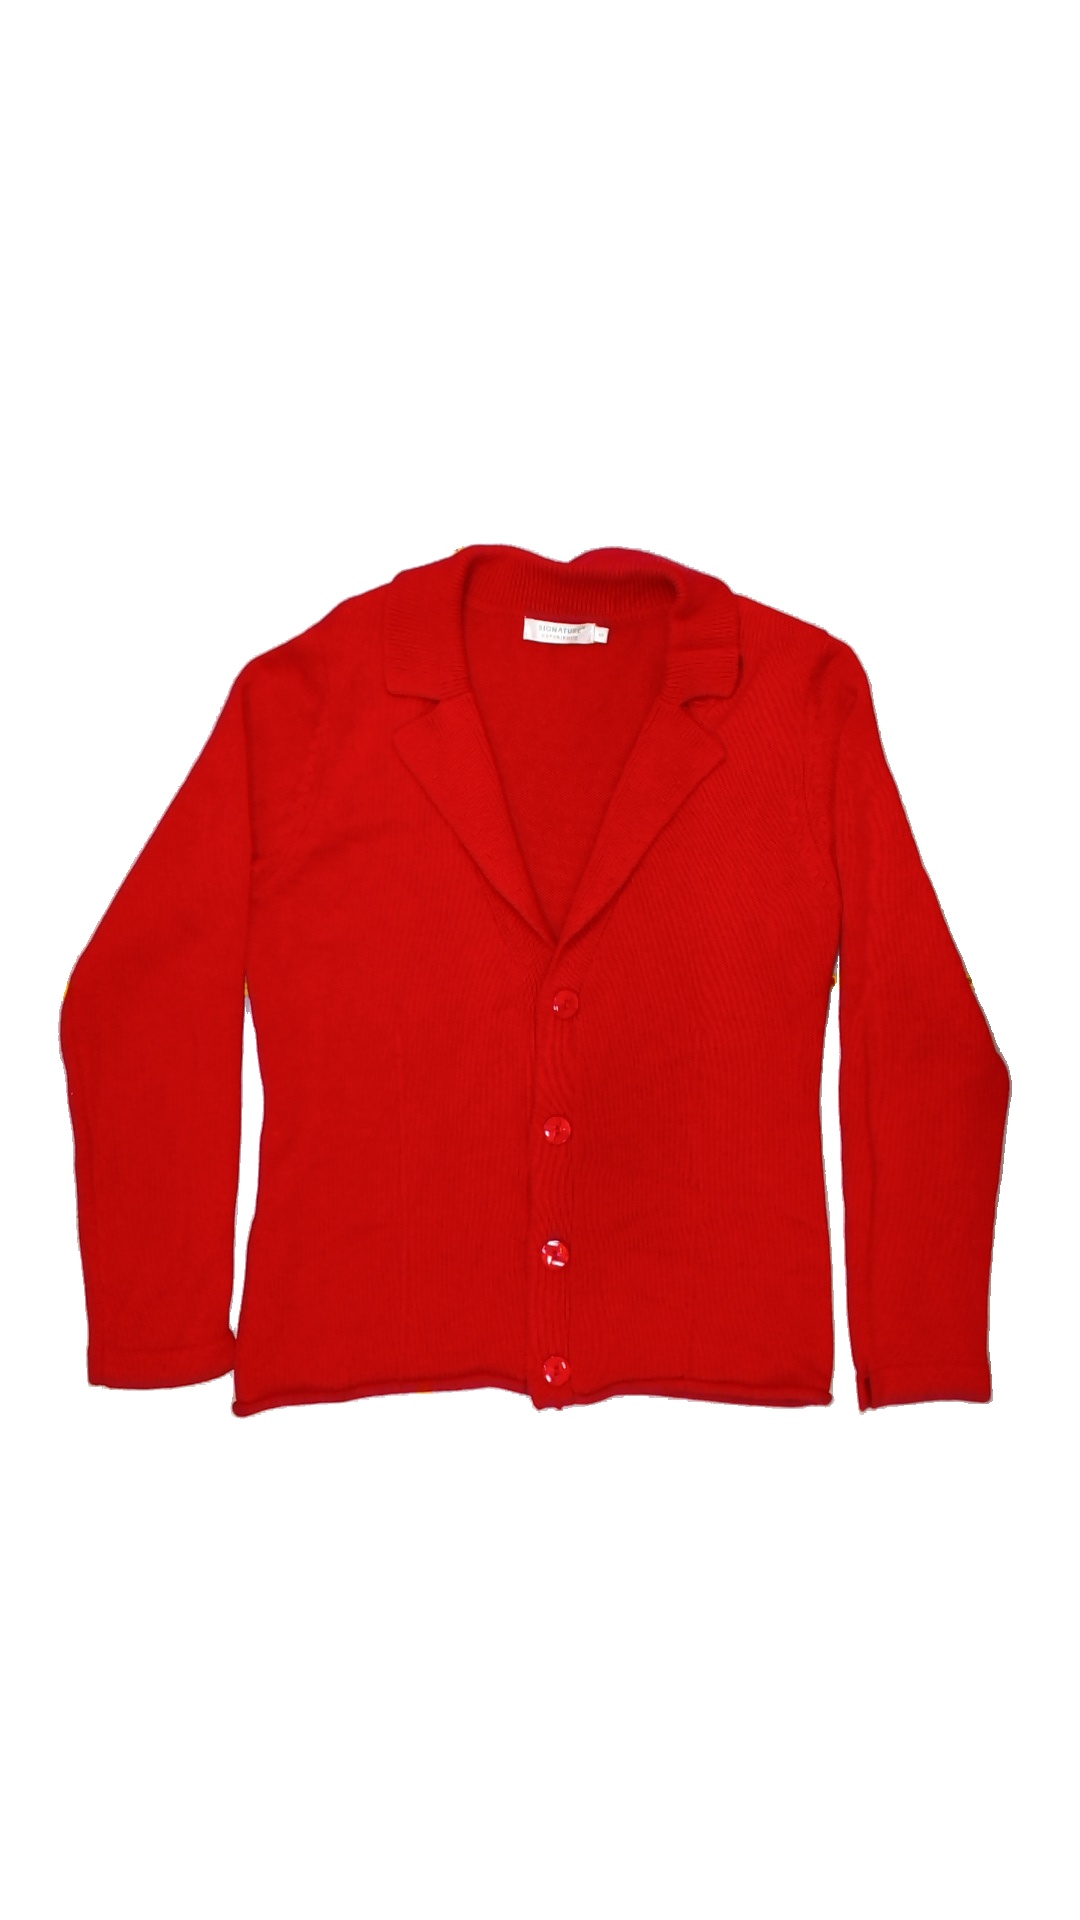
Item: Cardigan (Ladies)
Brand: Not Applicable
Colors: Red
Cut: Regular, Collar
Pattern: Plain
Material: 60%cotton 40%acrylic
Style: No trend
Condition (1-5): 3
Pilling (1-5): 4
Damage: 0
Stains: Yes
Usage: Export
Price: <50